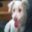
Label: dog